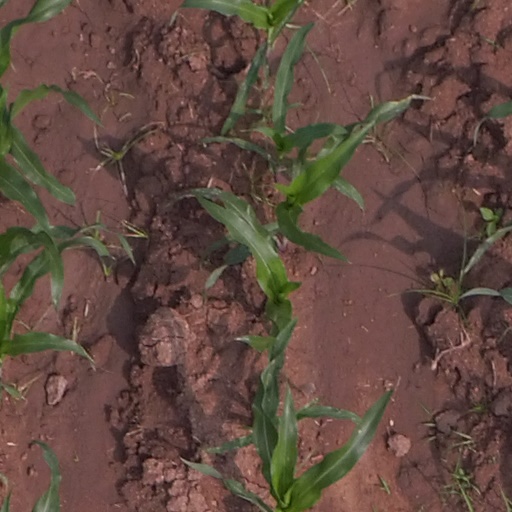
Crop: maize; corn